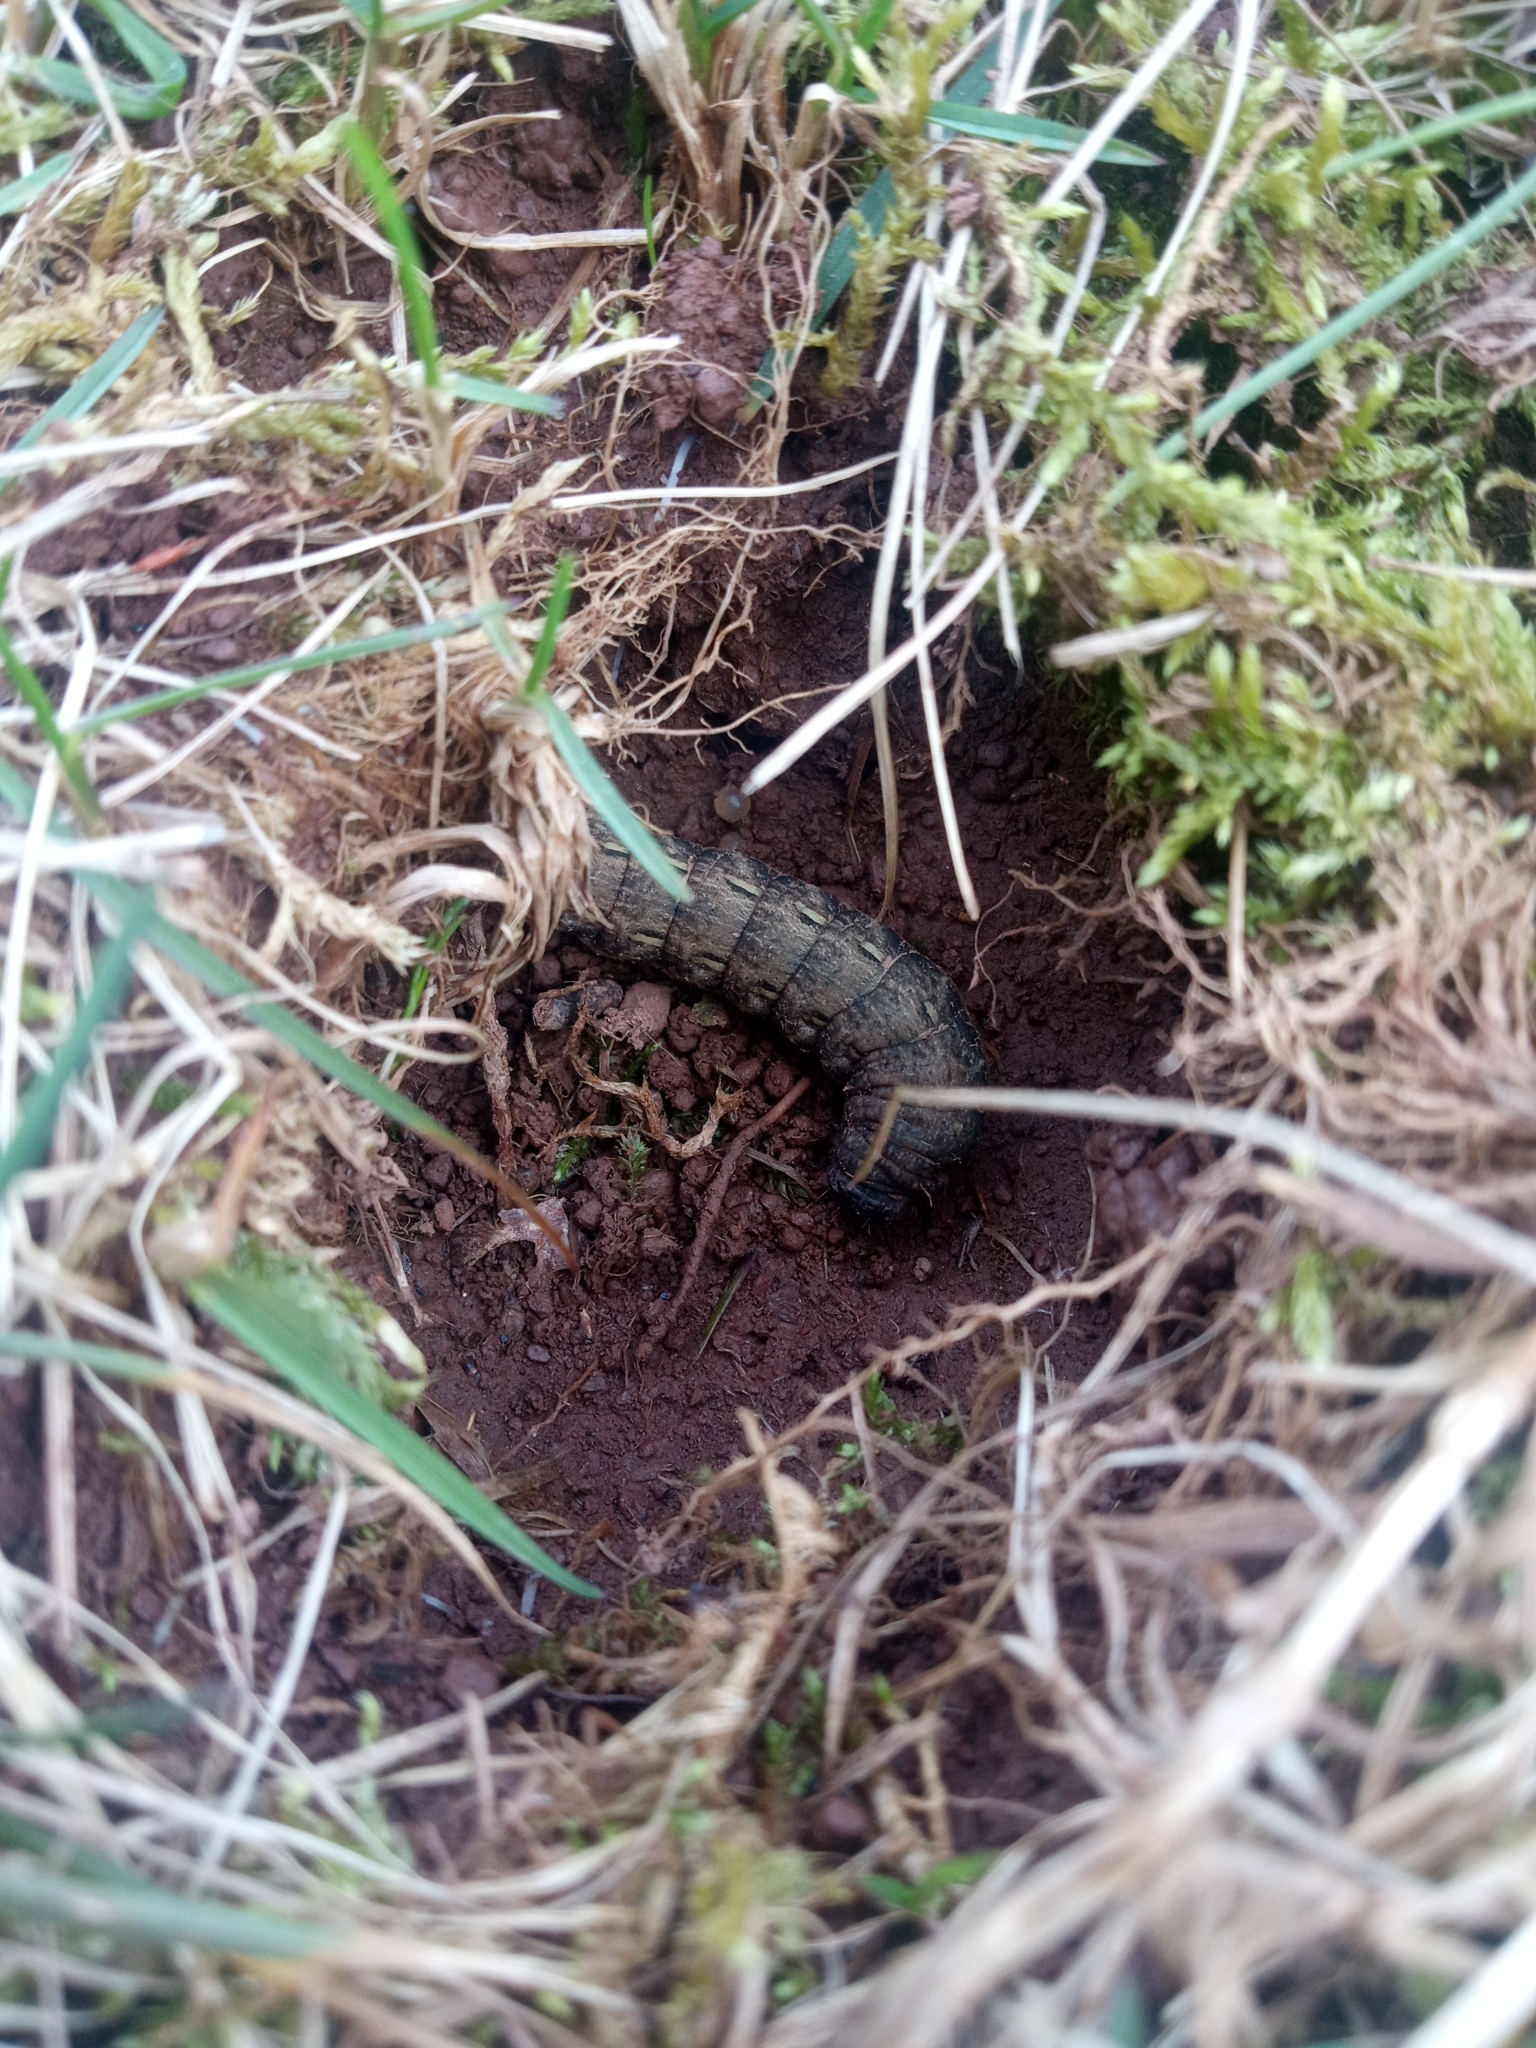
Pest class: cutworms